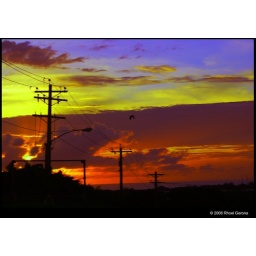
I grab my bike this afternoon up in the hill and got this gorgeous sunset even w/out tripod.